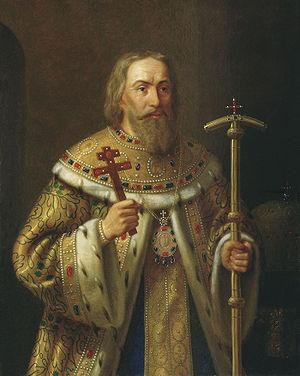
Isaac Abrahamsz. Massa est un voyageur, négociant en céréales et diplomate néerlandais. Diplomate en Russie, il est l'auteur de mémoires témoignant des Temps des troubles, et de cartes d'Europe de l'Est et de Sibérie. Son expérience et sa connaissance de la Russie font de lui un spécialiste néerlandais de ce pays.
Fédor Nikititch Romanov est un boyard russe qui, devenu patriarche de Moscou sous le nom de Philarète, a gouverné de facto la Russie pendant le règne de son fils Michel Iᵉʳ, premier tsar de la dynastie des Romanov.